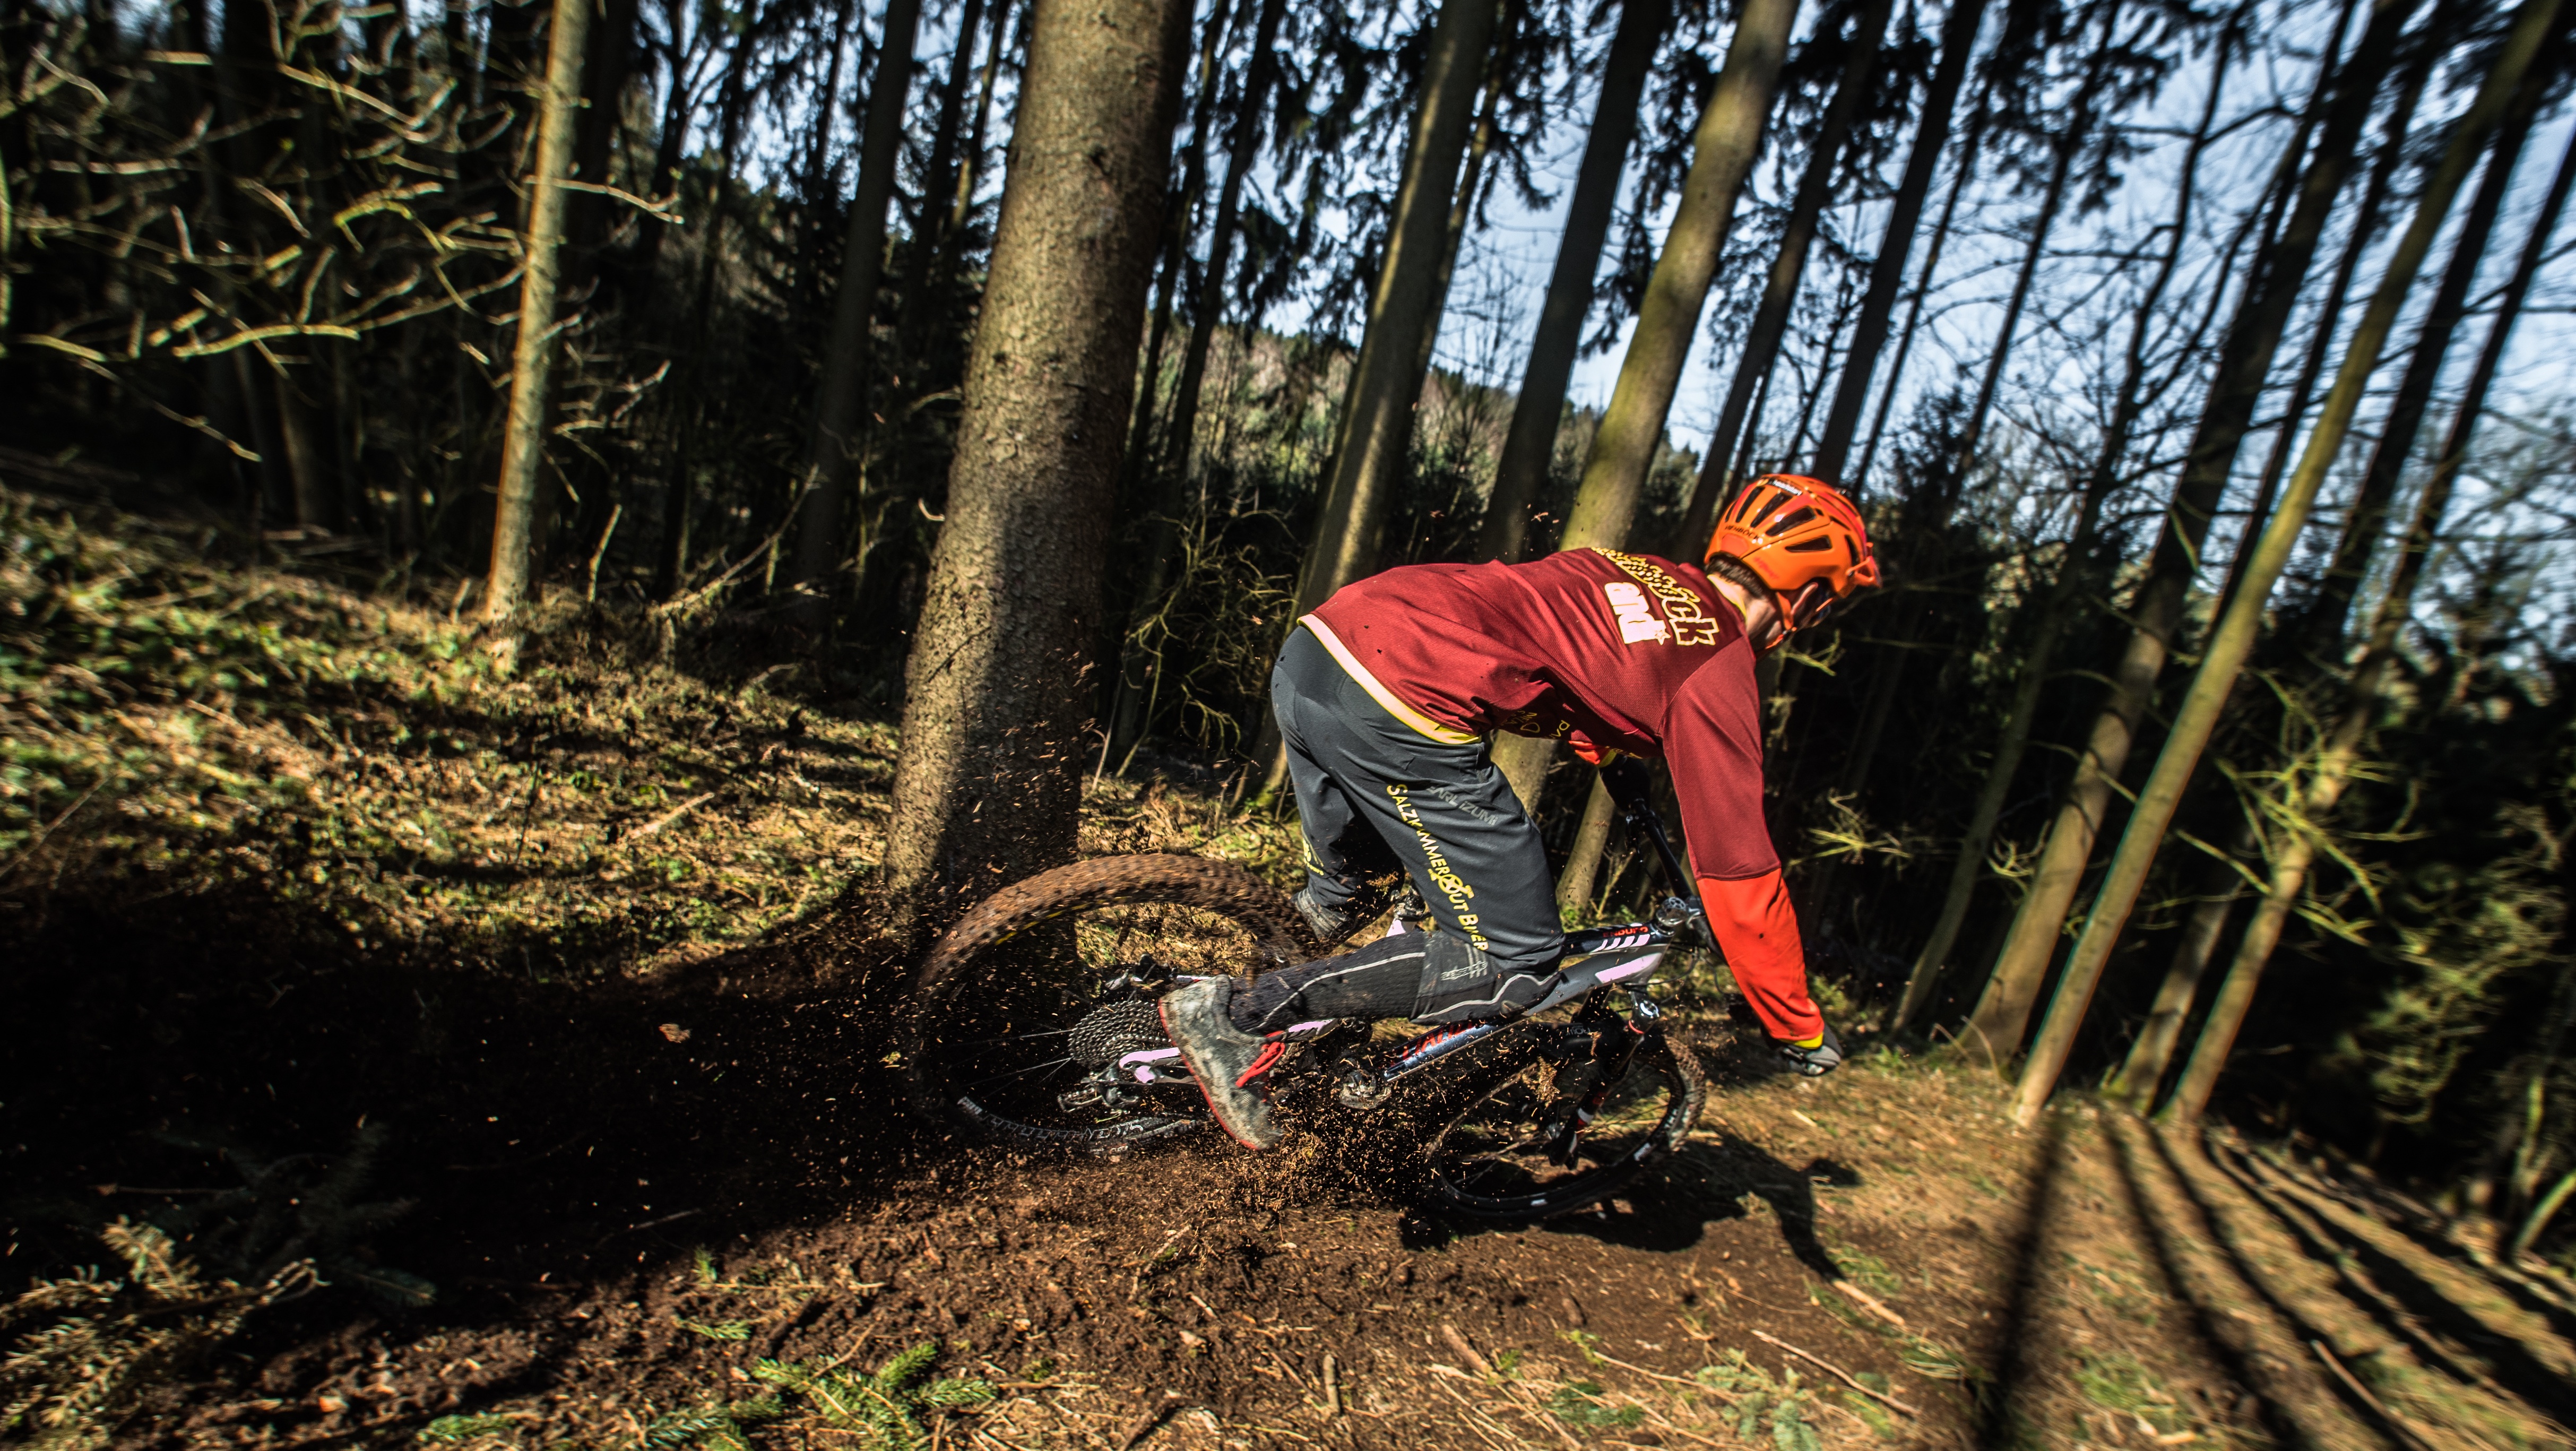
tree, forest, trail, adventure, bicycle, bike, vehicle, dirt, soil, mountain bike, woodland, habitat, active, mountain biking, cycle sport